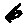
Label: 6